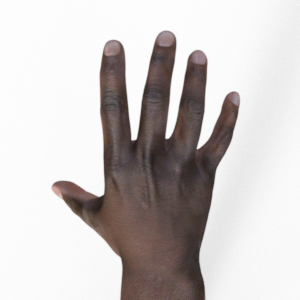
Label: paper